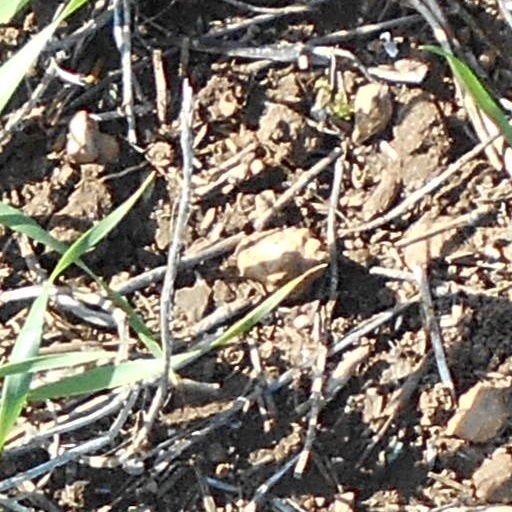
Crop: wheat